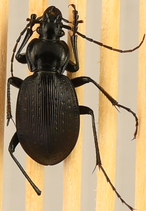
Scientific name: Carabus goryi
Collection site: Mountain Lake Biological Station NEON (MLBS), plot MLBS_001